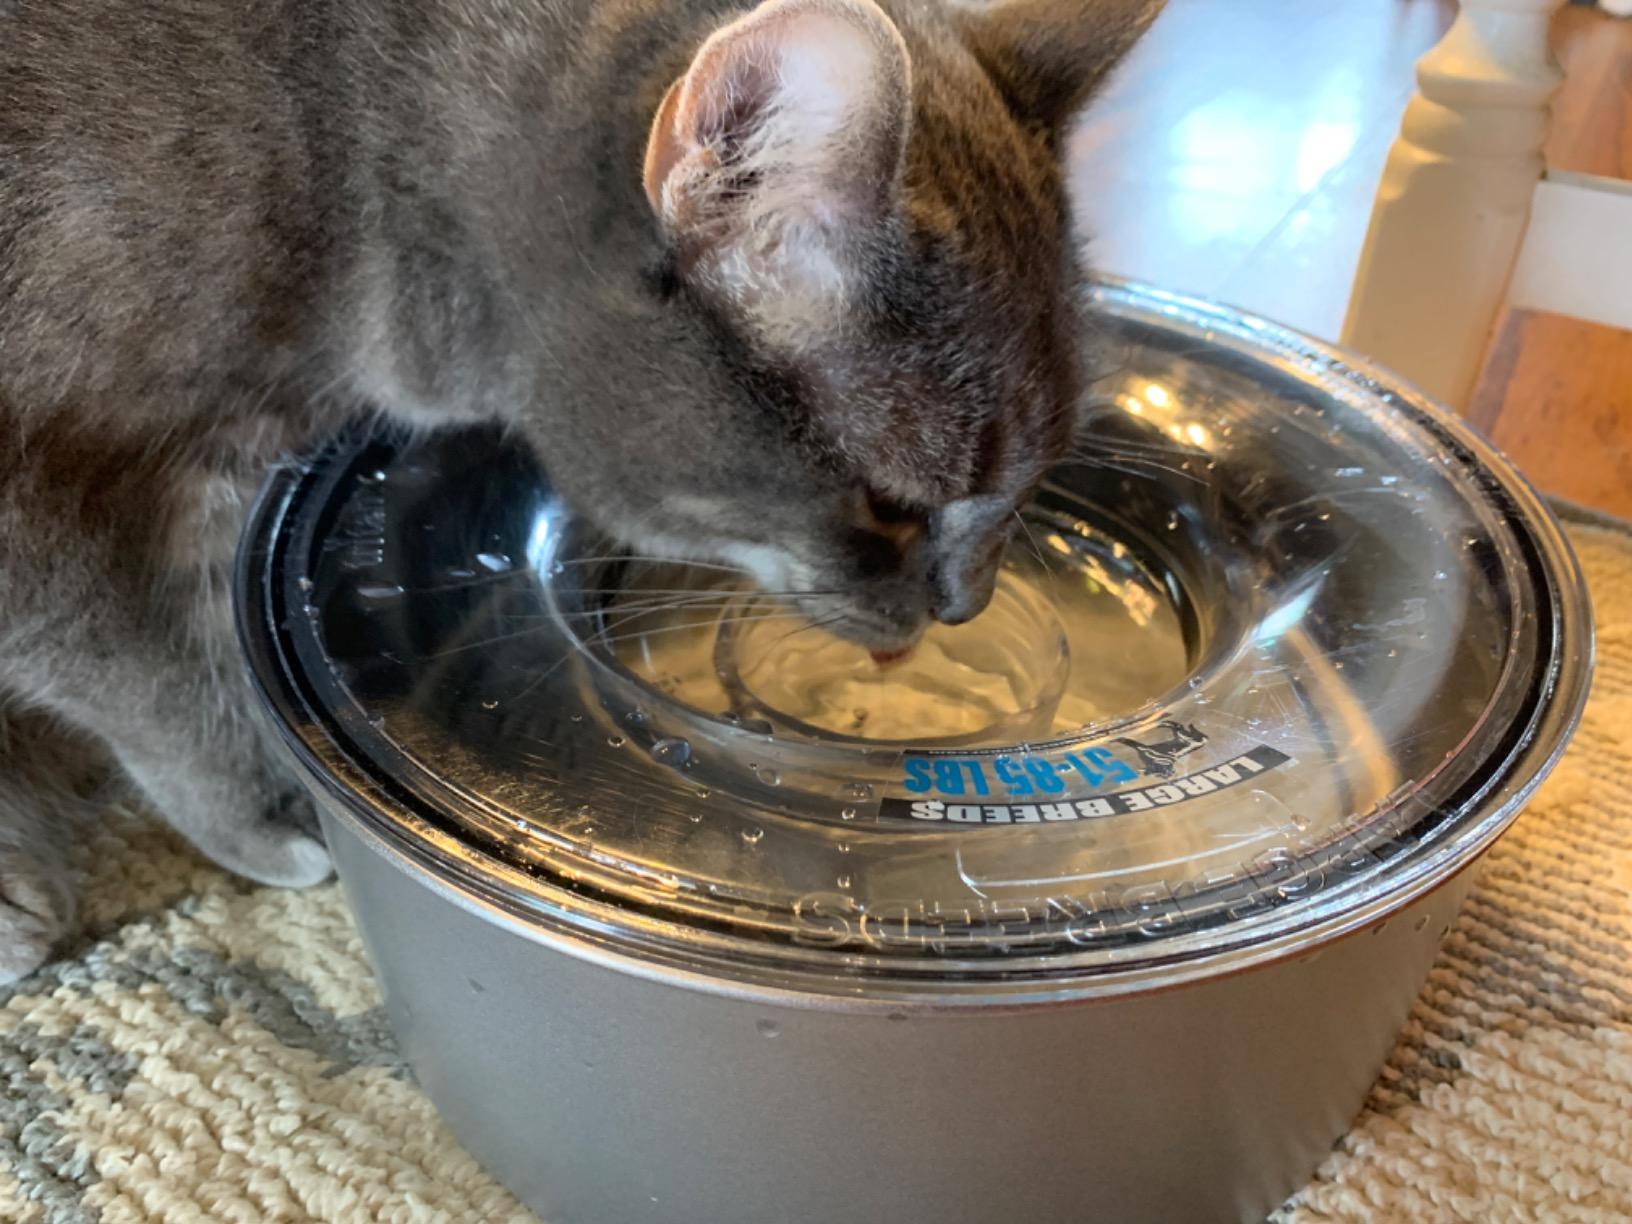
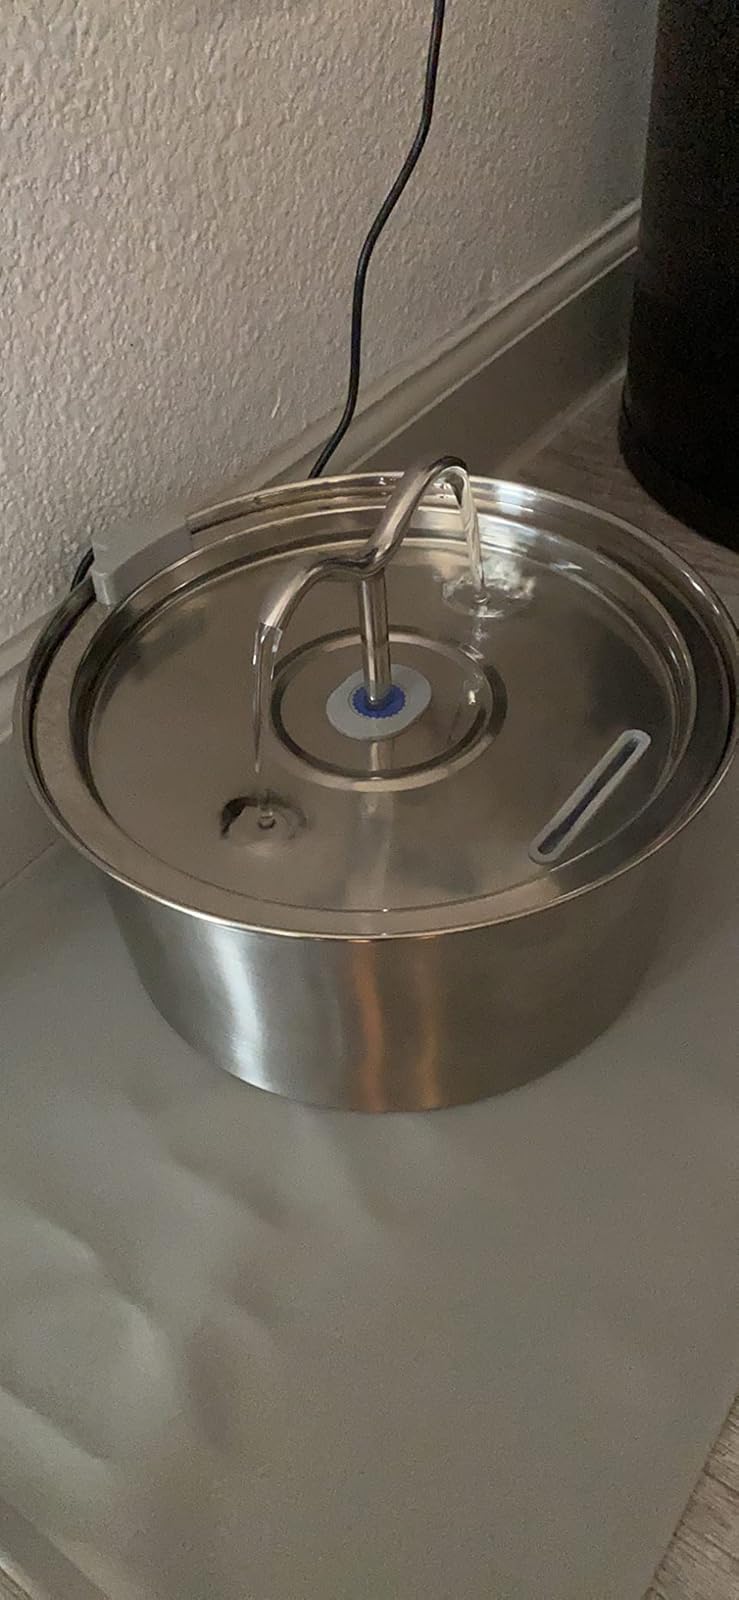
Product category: items_bowl
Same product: no